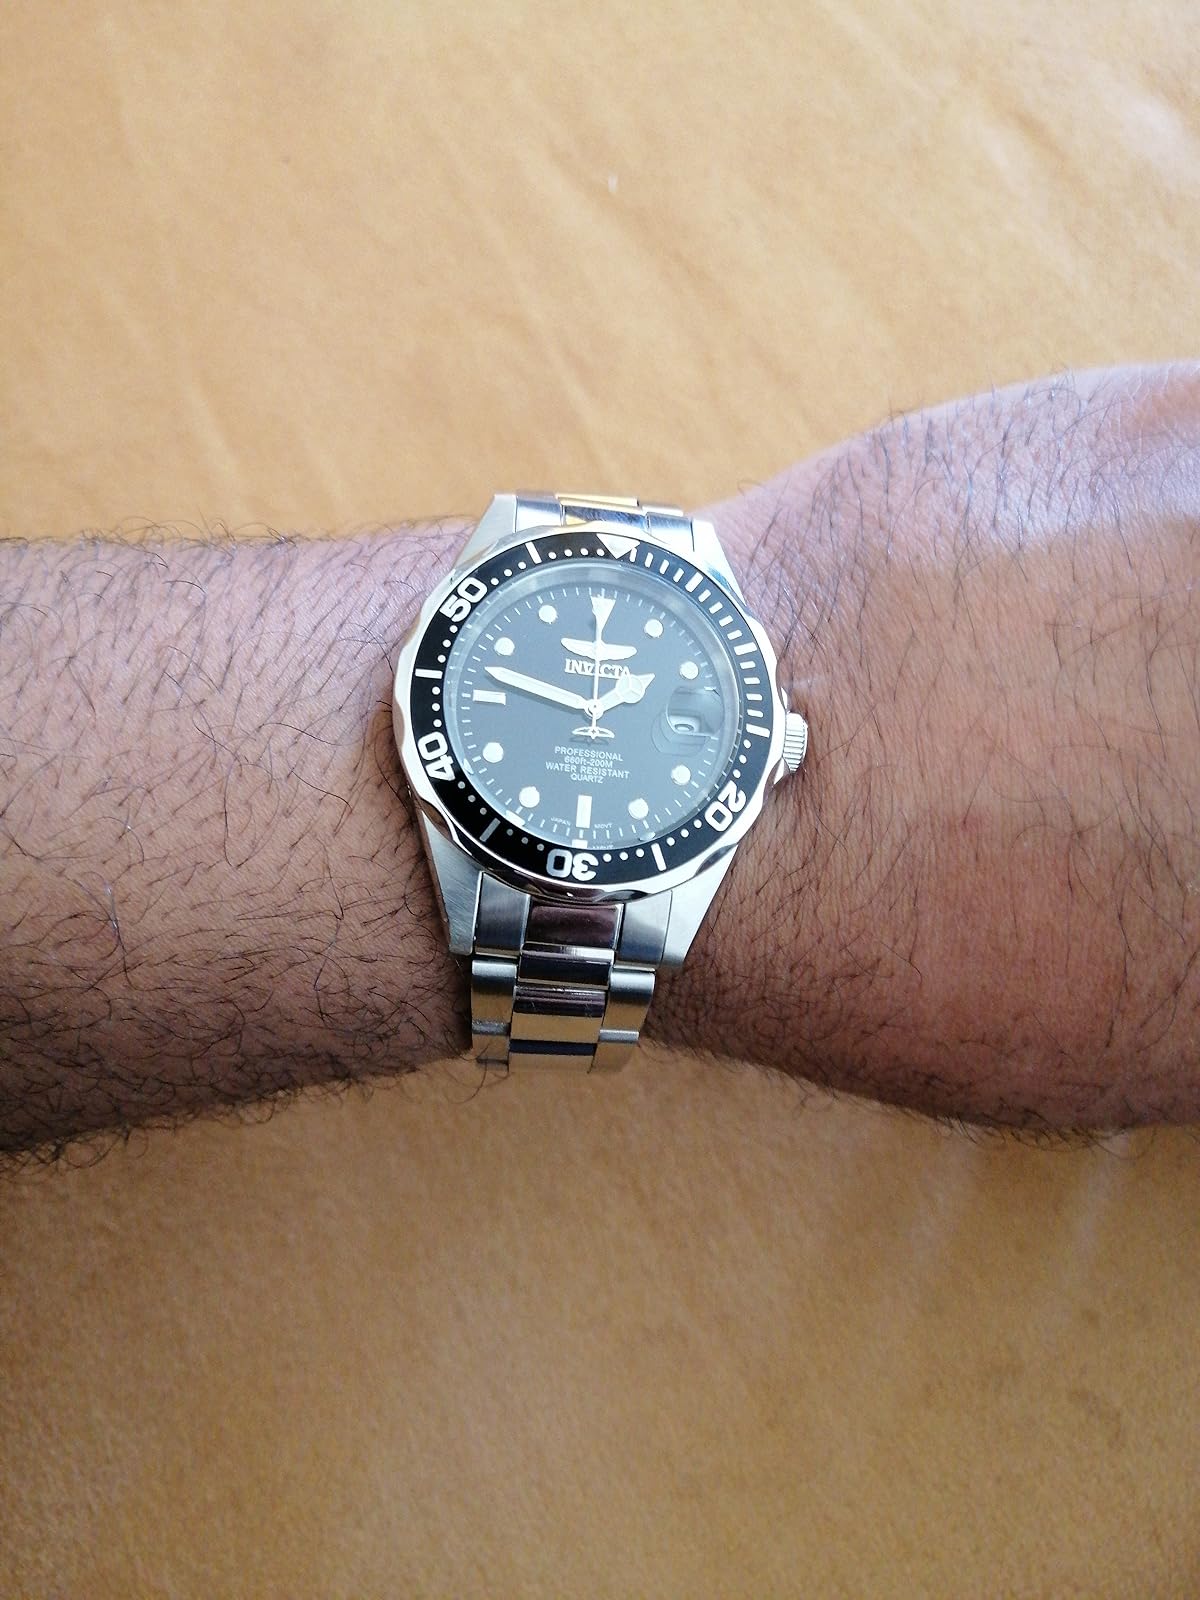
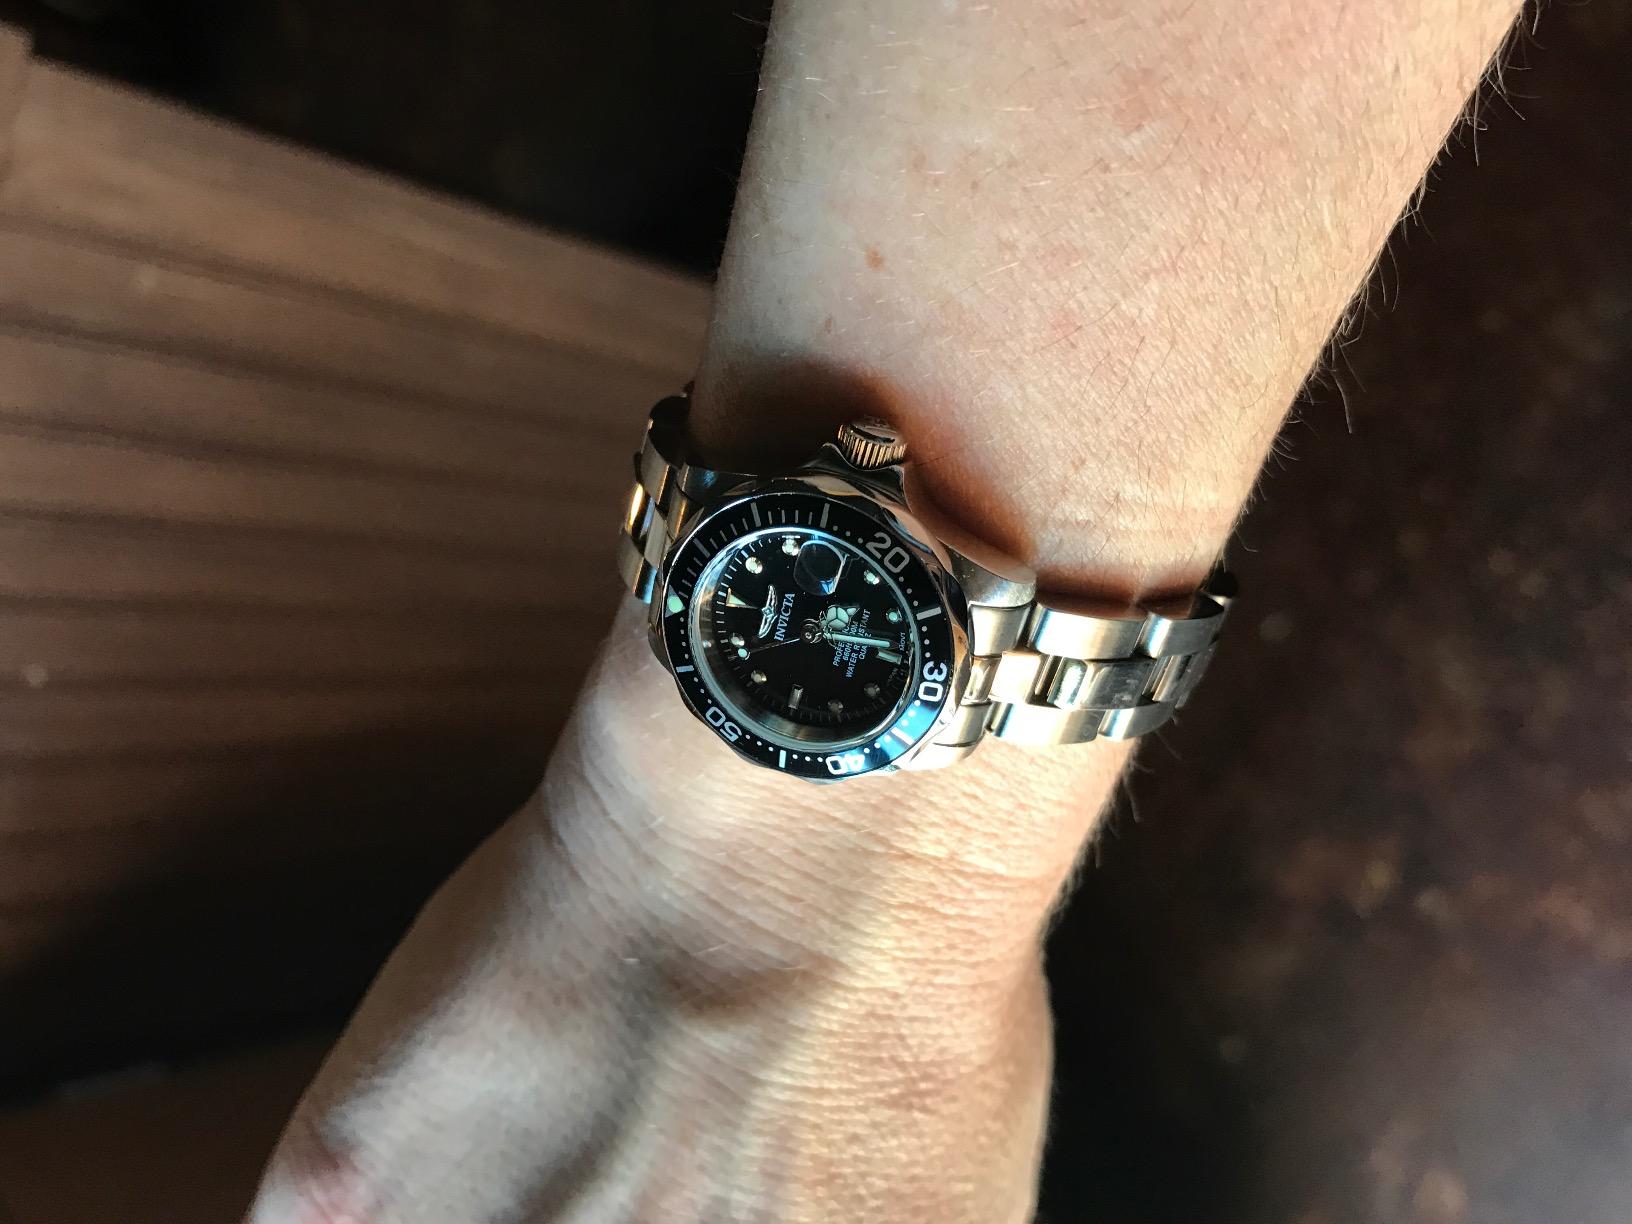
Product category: accessories_watch
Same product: yes